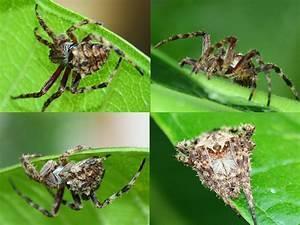
spider